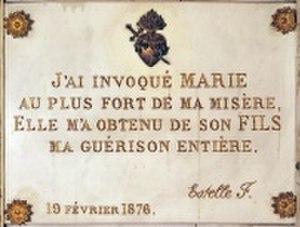
Les apparitions mariales de Pellevoisin désignent les apparitions mariales qui seraient survenues du 14 février 1876 au 8 décembre 1876 à Estelle Faguette, jeune femme de 33 ans, dans sa chambre, alors qu'elle était gravement malade. Après sa guérison en février, elle dit continuer de voir la Vierge Marie, à une dizaine de reprises. La Vierge lui aurait alors confié la mission de faire diffuser le scapulaire du Sacré-Cœur.